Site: brandenburg
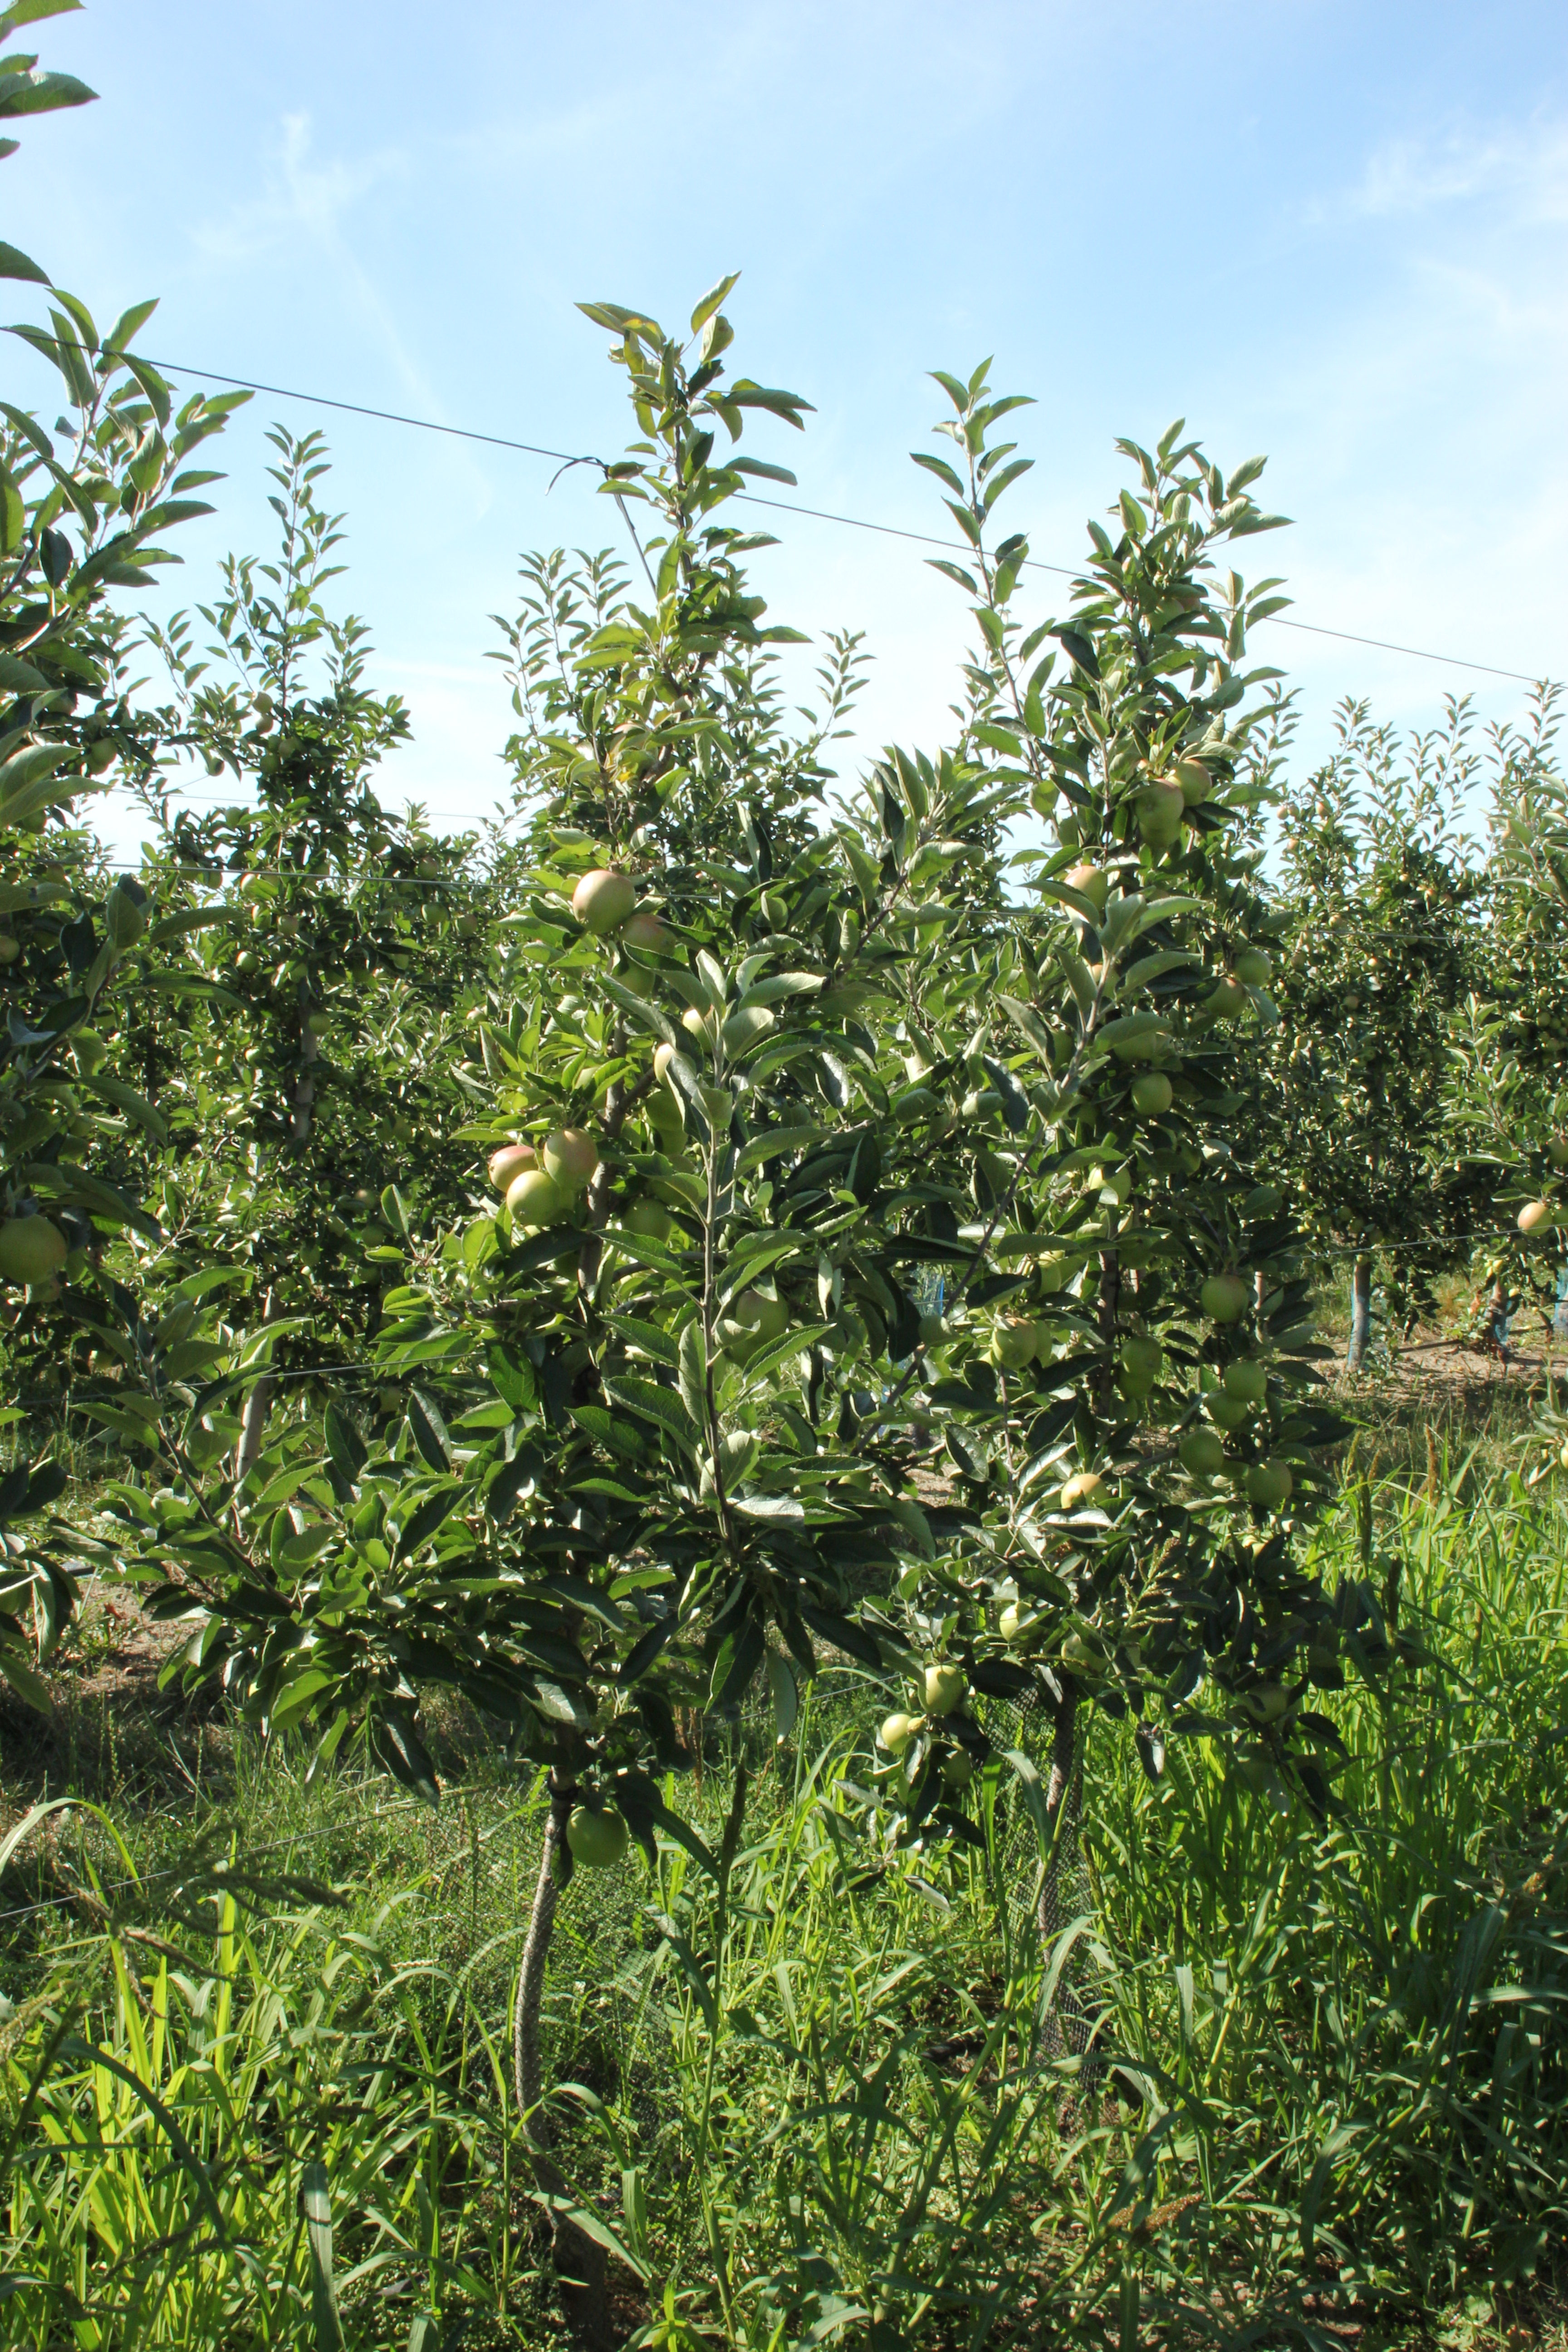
Growth stage (BBCH 77): Development of fruit